Garmin

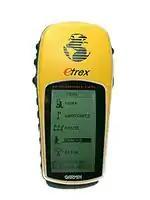
A Garmin eTrex H, an early, basic GPS model

On Dec. 8, 2000, Garmin began public trading on NASDAQ with a stock price of $14 per share. Twenty-one years later on Dec. 7, 2021, the company transferred its listing to the New York Stock Exchange.